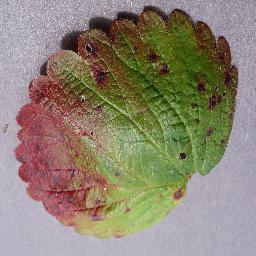
Label: Strawberry___Leaf_scorch